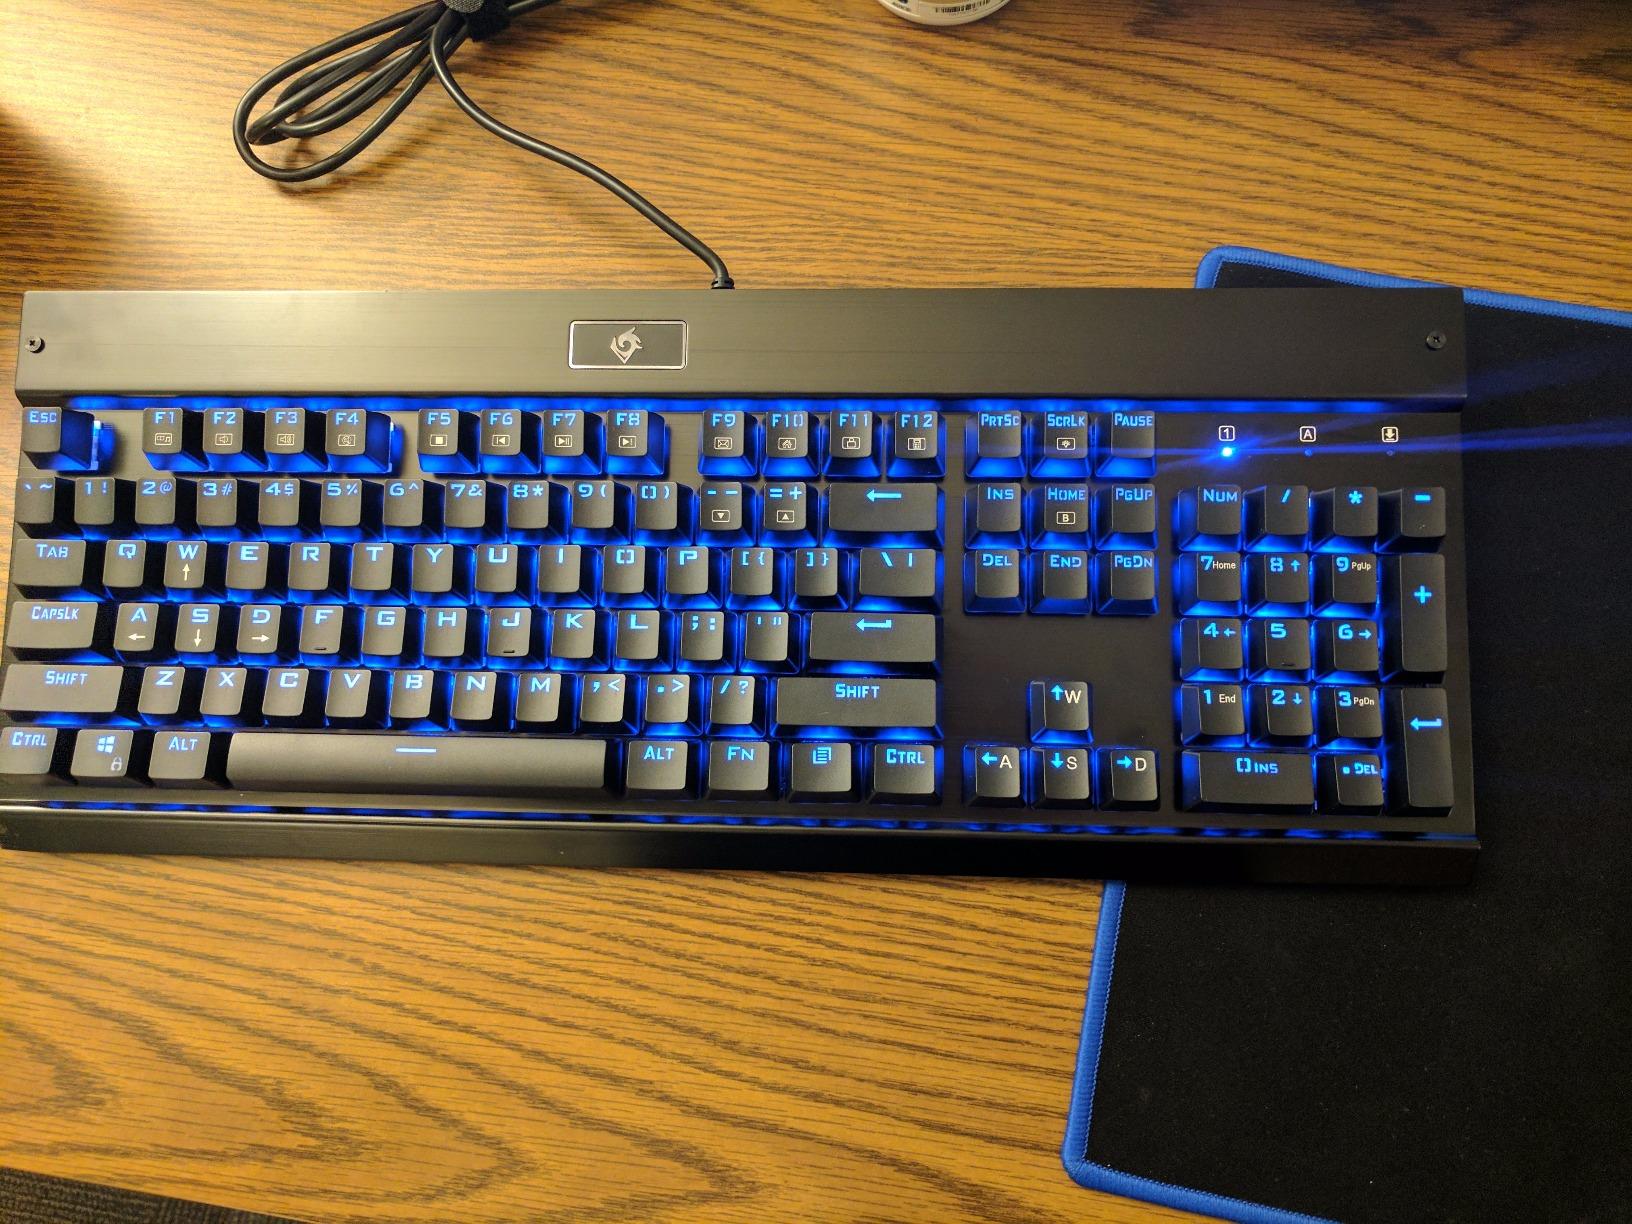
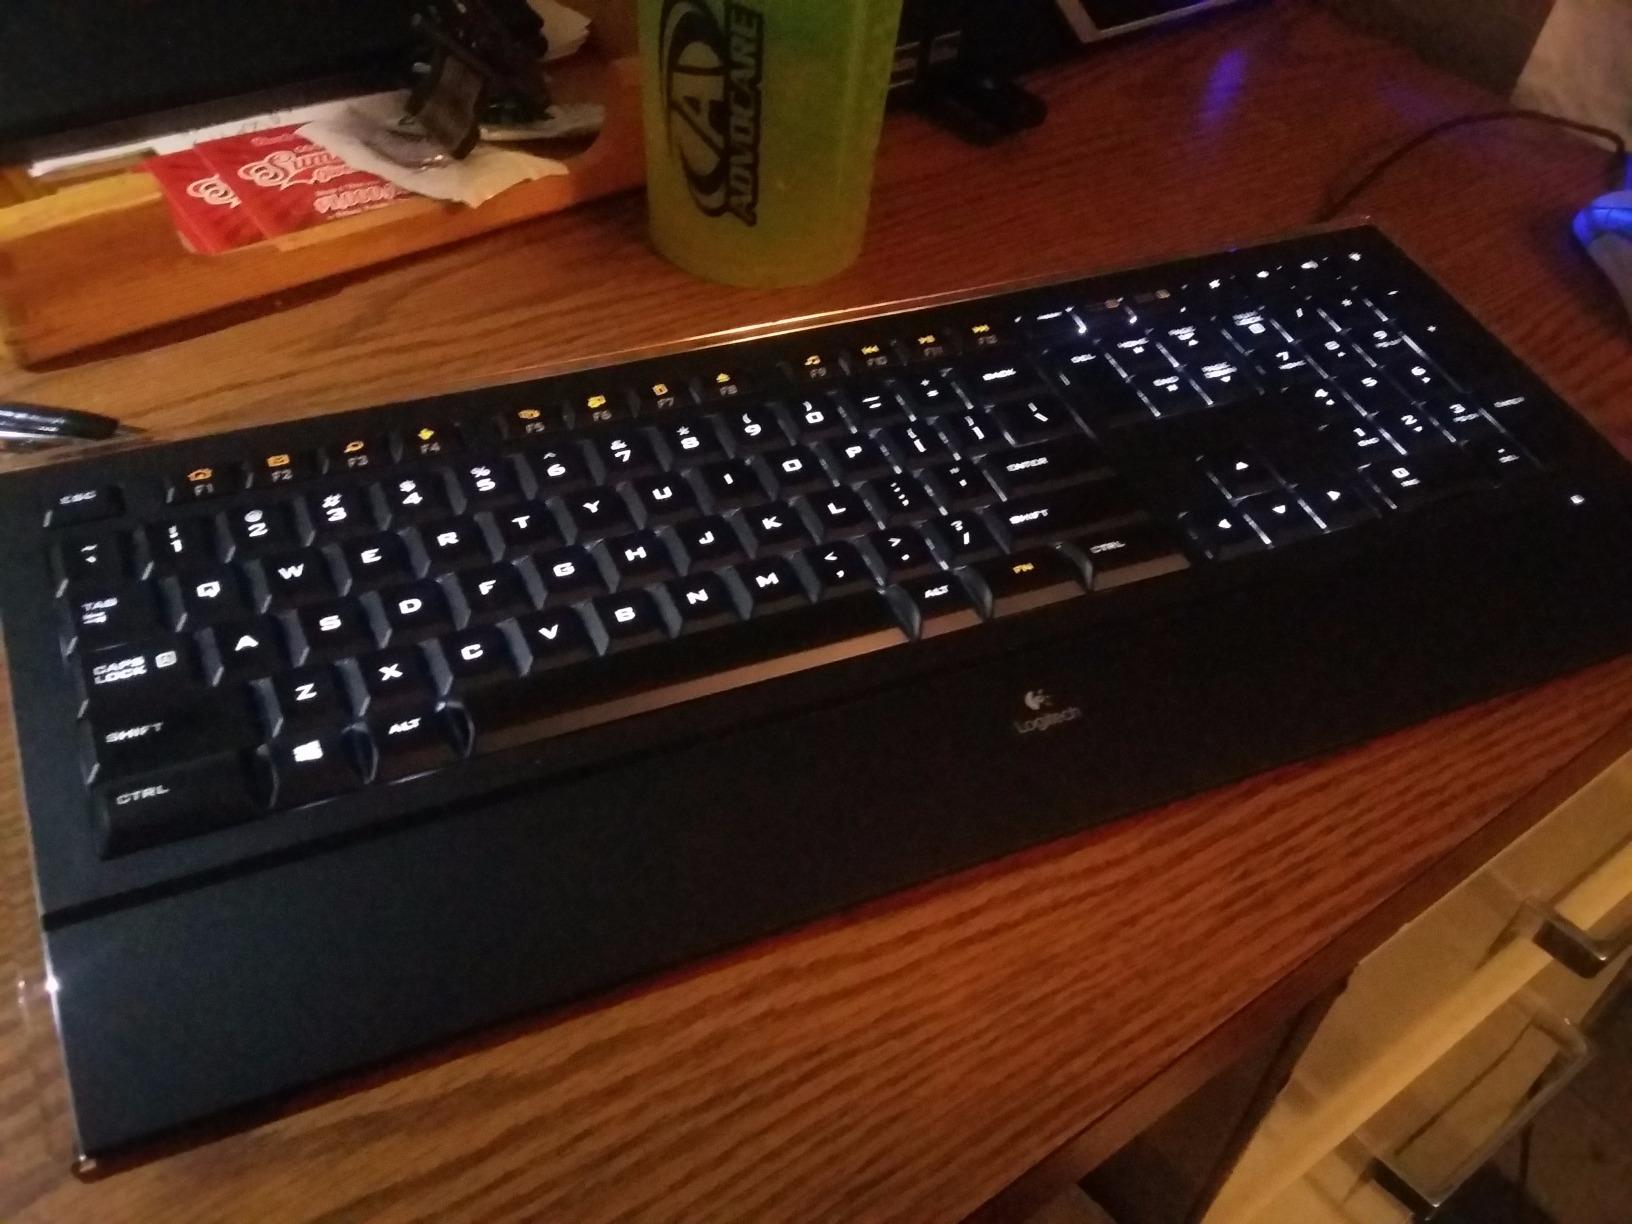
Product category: keyboard
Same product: no